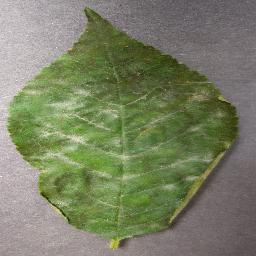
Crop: cherry
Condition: (including_sour)_powdery_mildew